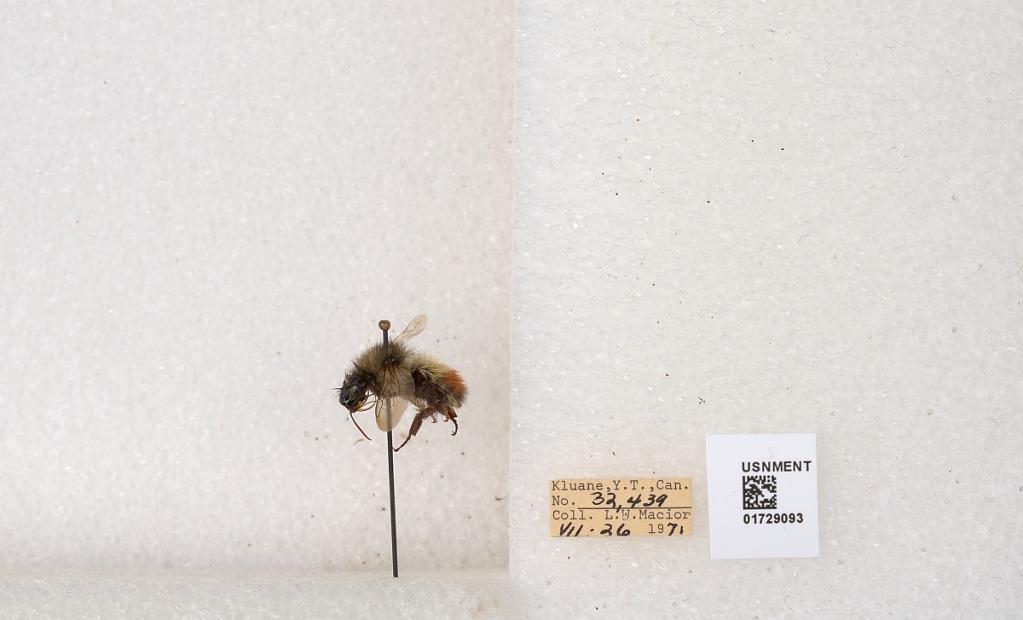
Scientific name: Bombus flavifrons Cresson
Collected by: L. Macior
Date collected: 1971-7-26
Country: Canada
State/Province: Yukon Territory
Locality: Kluane National Park and Reserve
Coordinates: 60.7493, -139.504